Marjorie Cameron

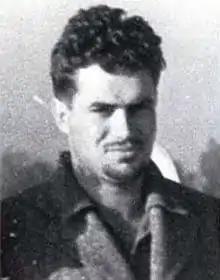
A young white male with dark hair, facing the camera. The image is in black and white.

In Pasadena, Cameron ran into a former colleague, who invited her to visit the large American Craftsman-style house where he was currently lodging, 1003 Orange Grove Avenue, also known as "The Parsonage". The house was so-called because its lease was owned by Jack Parsons, a rocket scientist who had been a founding member of the Jet Propulsion Laboratory and who was also a devout follower of Thelema, a new religious movement founded by English occultist Aleister Crowley in 1904. Parsons was the head of the Agape Lodge, a branch of the Thelemite Ordo Templi Orientis (O.T.O.). Unbeknownst to Cameron, Parsons had just finished a series of rituals using Enochian magic with his friend and lodger L. Ron Hubbard, all with the intent of attracting an "elemental" woman to be his lover. Upon encountering Cameron with her distinctive red hair and blue eyes, Parsons considered her to be the individual whom he had invoked. After they met at The Parsonage on January 18, 1946, they were instantly attracted to each other and spent the next two weeks in Parsons' bedroom together. Although Cameron was unaware of it, Parsons saw this as a form of sex magic that constituted part of the Babalon Working, a rite to invoke the birth of Thelemite goddess Babalon onto Earth in human form.